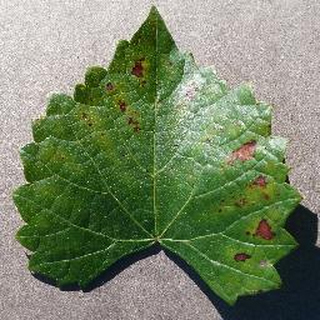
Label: grape_esca_black_measles